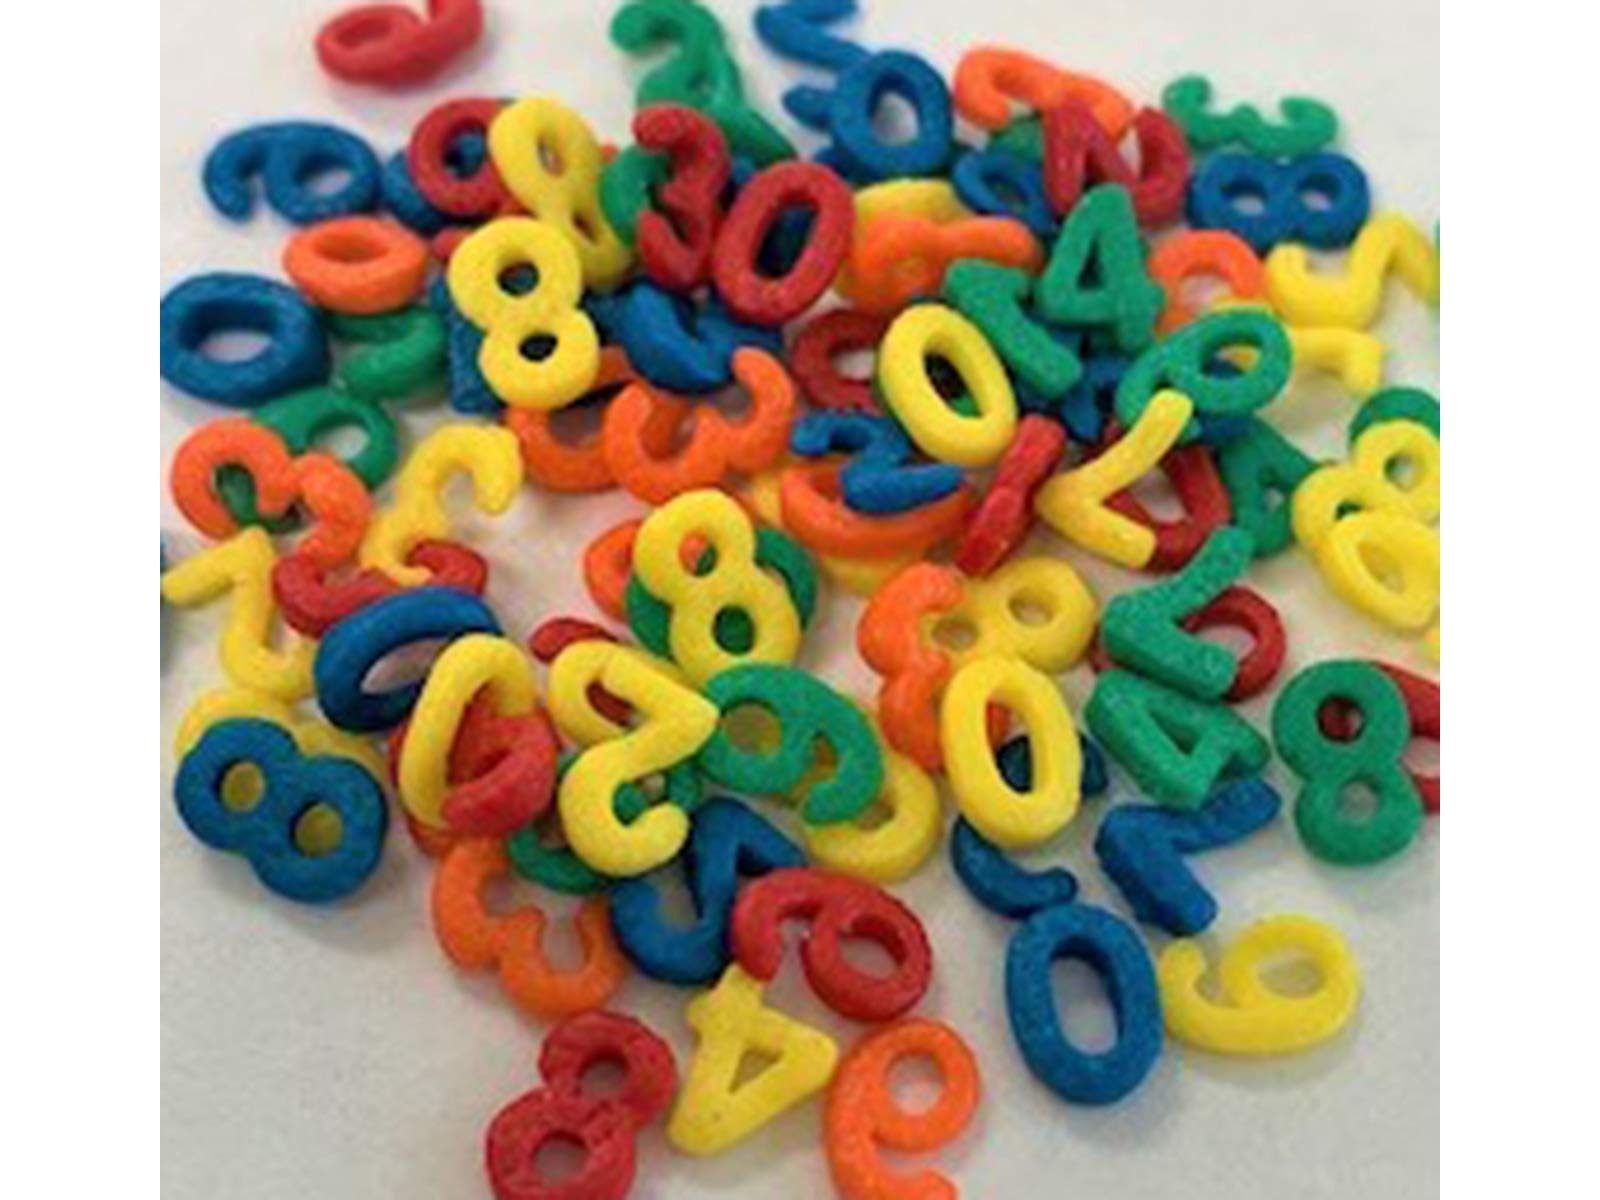
Item Name: Oasis Supply, Edible Letters and Numbers Sprinkles, Shaped Cake Decorating Quins (Number Sprinkles 2 pounds) Assorted
Bullet Point 1: This mix features various colors of Number Shaped Sprinkles
Bullet Point 2: These shapes will turn any cake or cookie into a festive party treat!
Bullet Point 3: Your baked goods will be given a bold and colorful look.
Bullet Point 4: Perfect for Any Occasion – Great for birthdays, graduations, baby showers, and celebrations.
Bullet Point 5: Easy to Use – Sprinkle over frosting, mix into desserts, or use as a fun decorating activity.
Product Description: This bright number-shaped mix will bring the world of mathematics to life! Number Shapes are perfect for topping baked goods and ice cream.<br>Made on equipment that also processes wheat, milk, eggs, soy, and tree nuts. <br><b>Kosher Status:</b> This product is manufactured in a Kosher Facility, however it is repackaged in a location that does not yet have Kosher status. <br> <br> <b>Long Shelf Life</b> - 24 months when stored in a cool dry area out of direct sunlight. <br><b> Gluten Free
Value: 1.0
Unit: Count

Price: 25.99